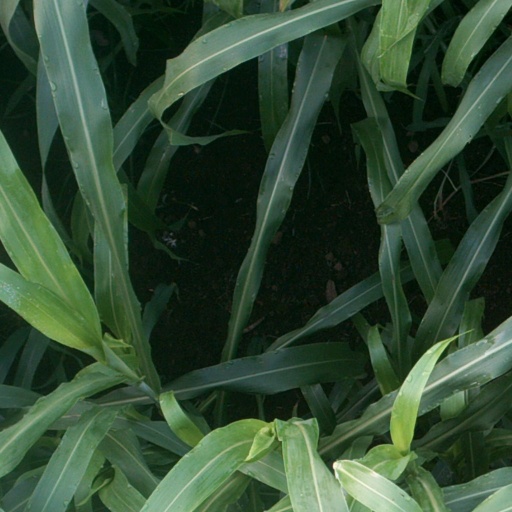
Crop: sorghum